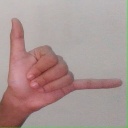
अक्षर: द